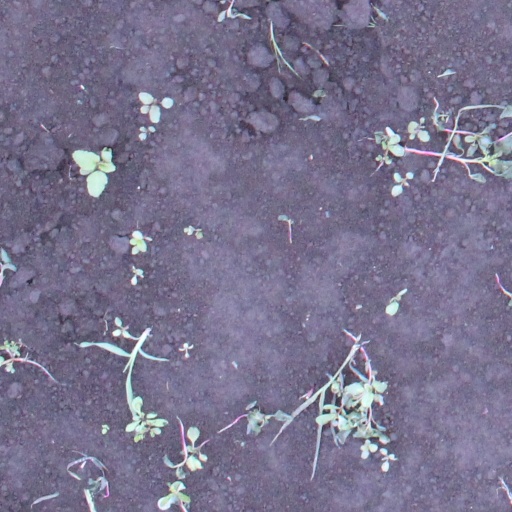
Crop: soybean